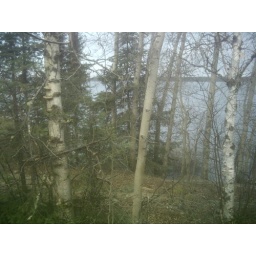
View from kitchen window in Weagamow Lake. Photo taken October 10, 2007 by Murray Dewing.